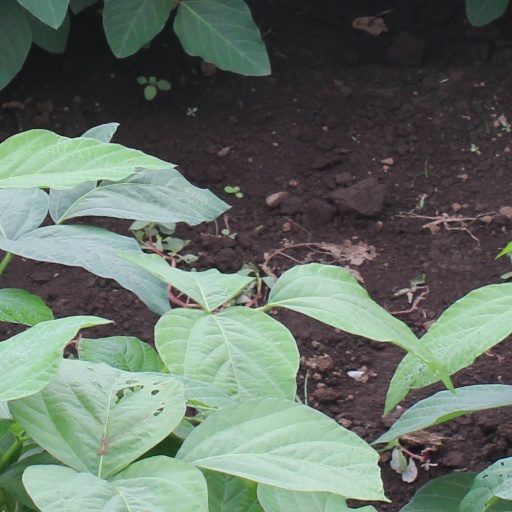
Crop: soybean